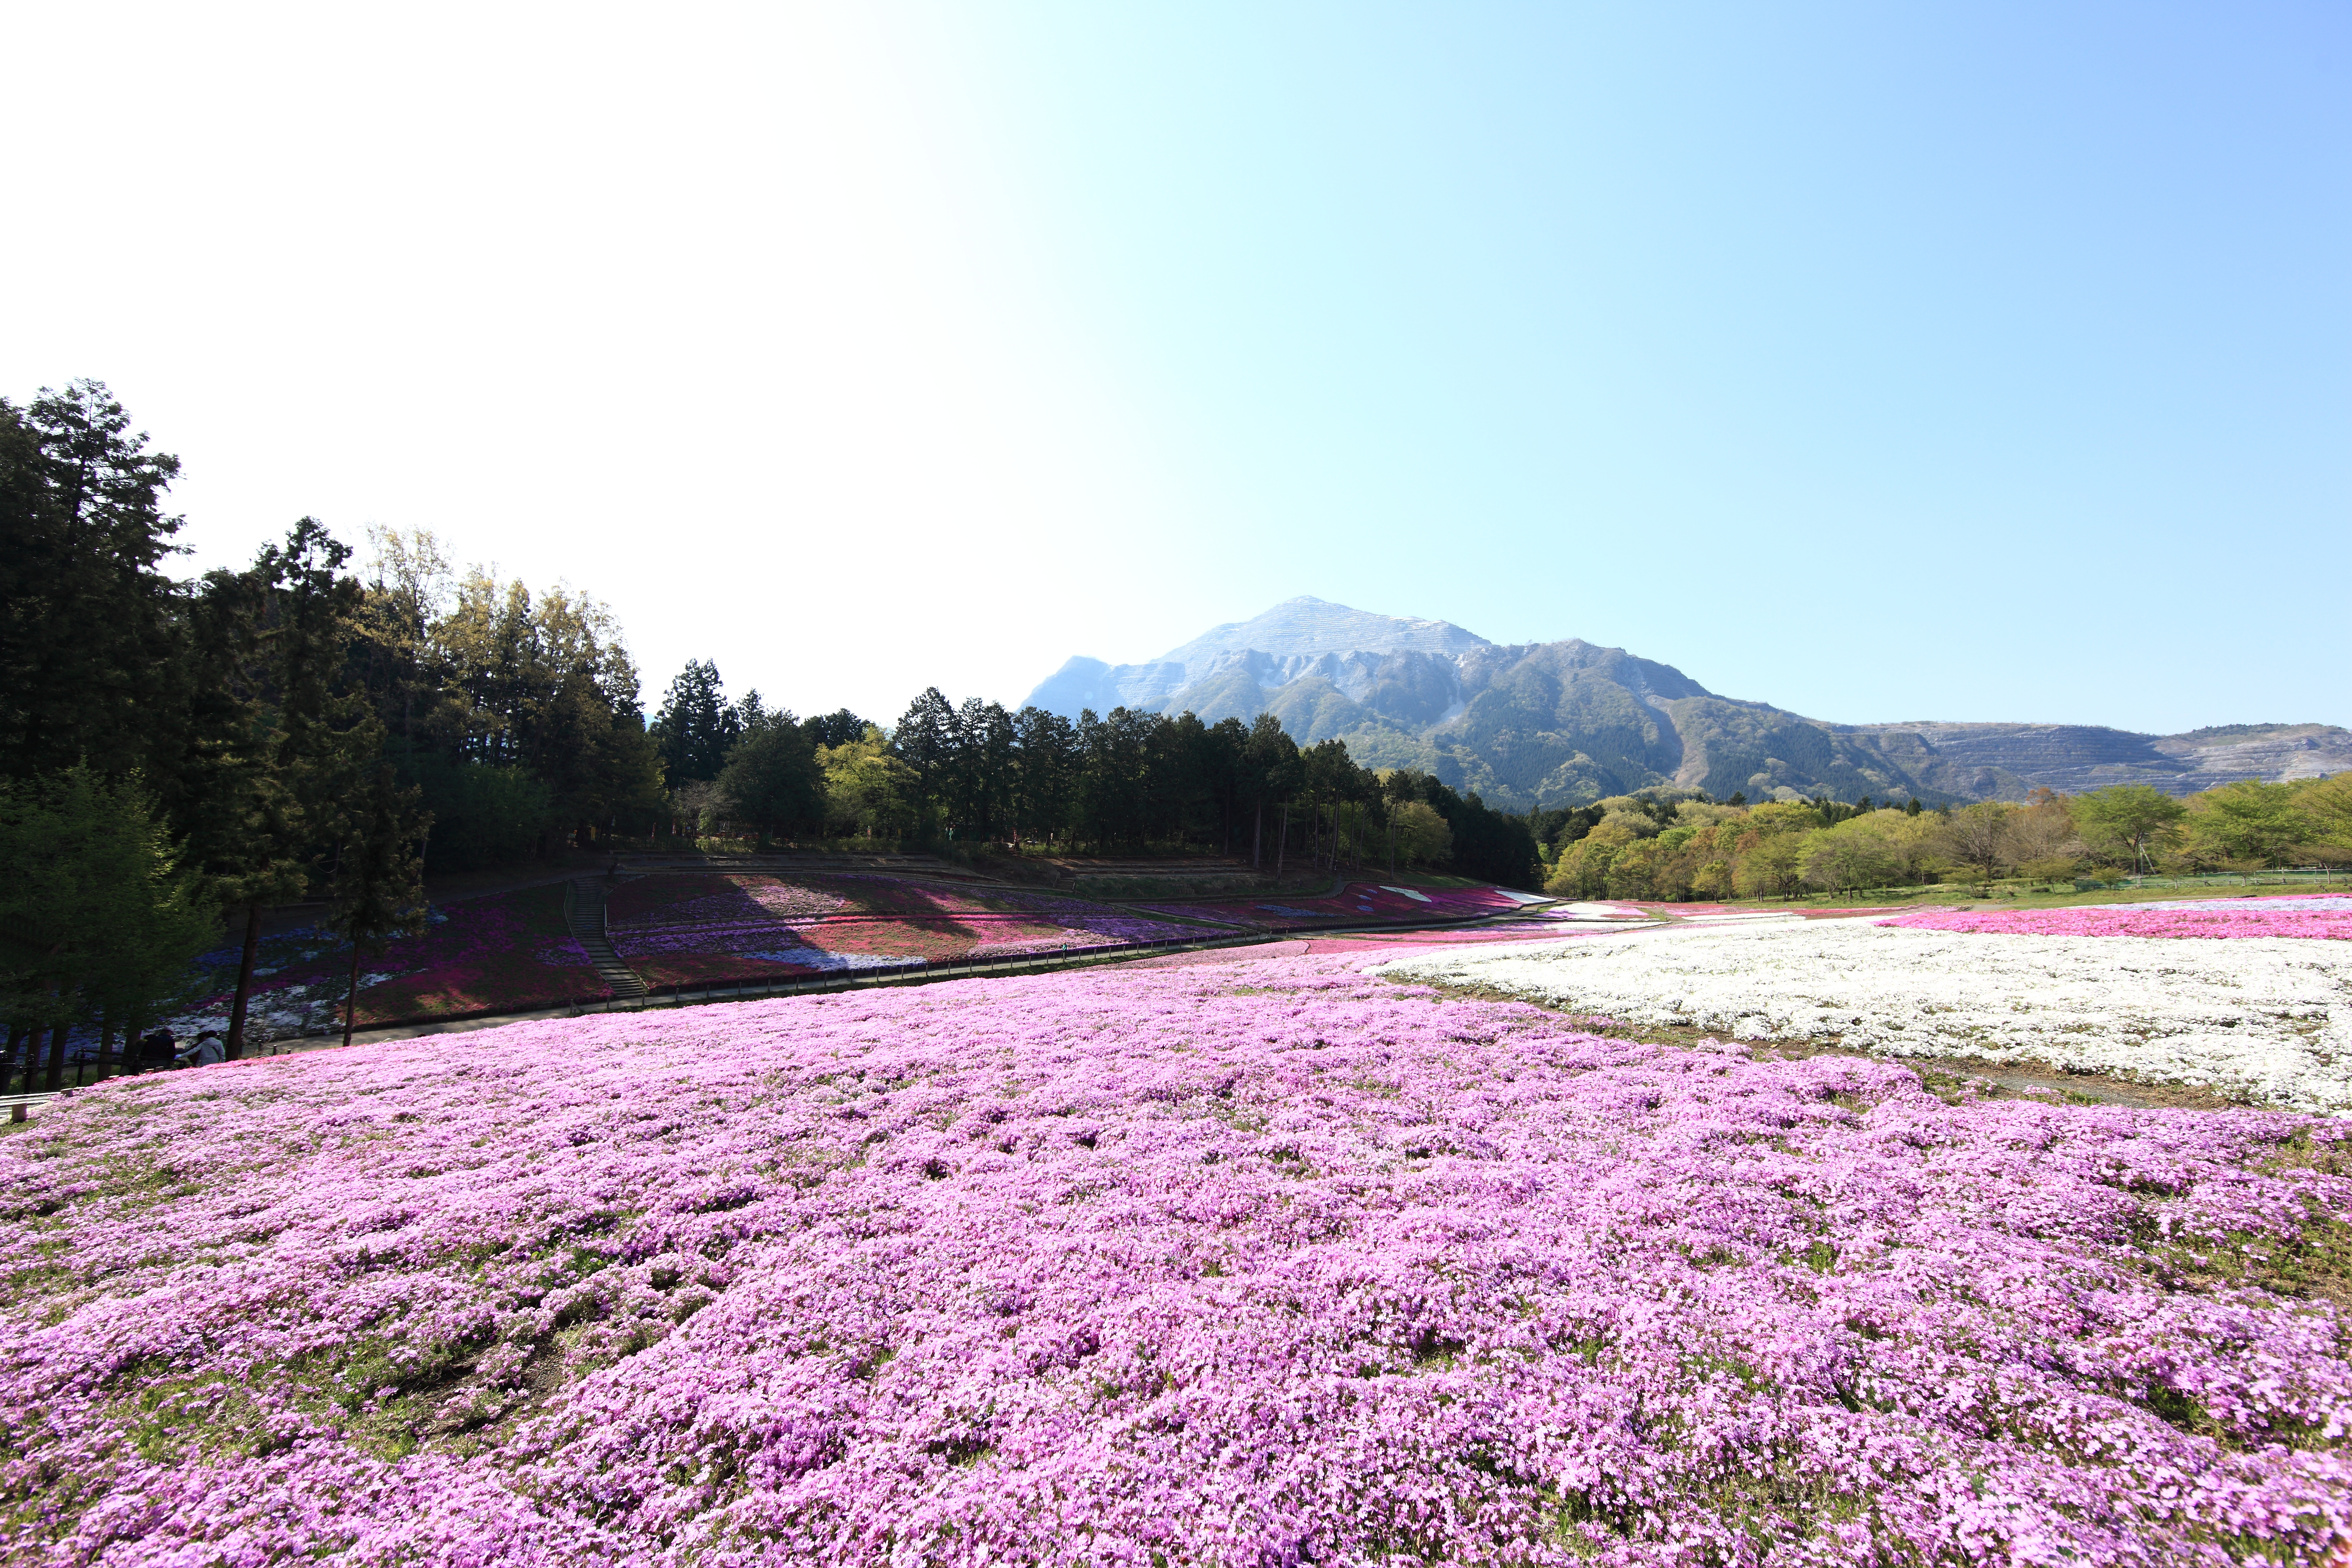
landscape, grass, wilderness, mountain, plant, field, meadow, prairie, hill, flower, valley, high, flora, lavender, plain, wildflower, grassland, plateau, 5d, hires, markii, ecosystem, hi, res, resolution, saitama, chichibu, phlox, subulata, hitsujiyama, steppe, rural area, flowering plant, grass family, mountainous landforms, land plant